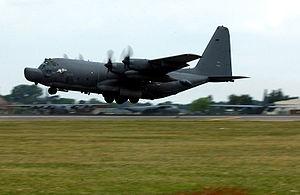
Ceci est la liste des aéronefs qui sont utilisés en 2013 dans les forces armées des États-Unis. La liste est d’abord découpée en fonction des branches de l’armée américaine puis en fonction du type d’appareil. Plusieurs interventions sur l'article n'ont pas tenu compte de la date.